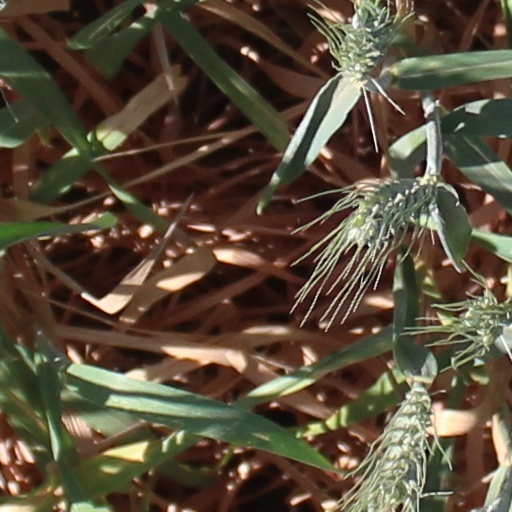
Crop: wheat